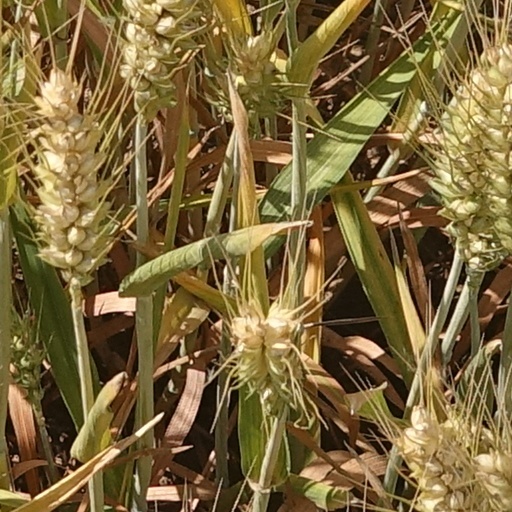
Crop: wheat